French frigate Magicienne (1778)

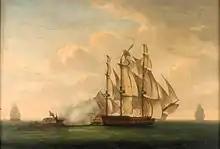
"Magicienne" dismasted after her fight against "Sibylle" (January 1783).

On 15 July 1782, "Magicienne" and captured three French merchant vessels carrying sugar from Martinique to Europe. These were the ship "Tea Bloom", the snow "Balmboom", and the brig "Juno". "Juno" was also carrying rum.